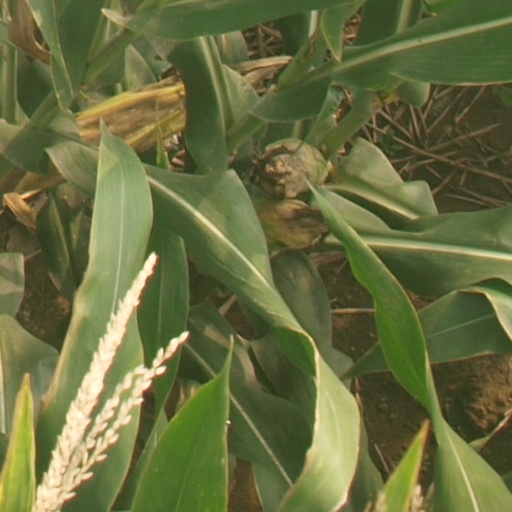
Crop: maize; corn